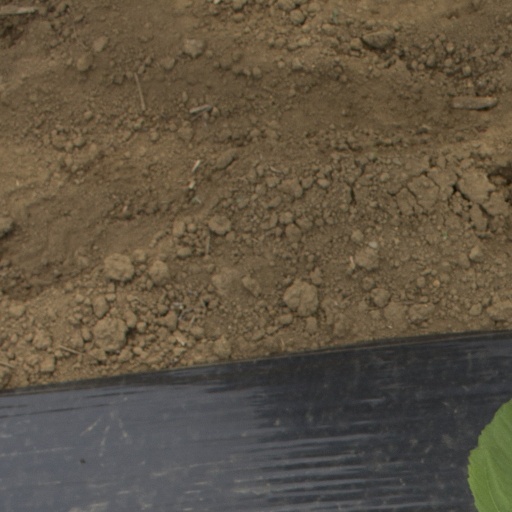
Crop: Jerusalem artichoke